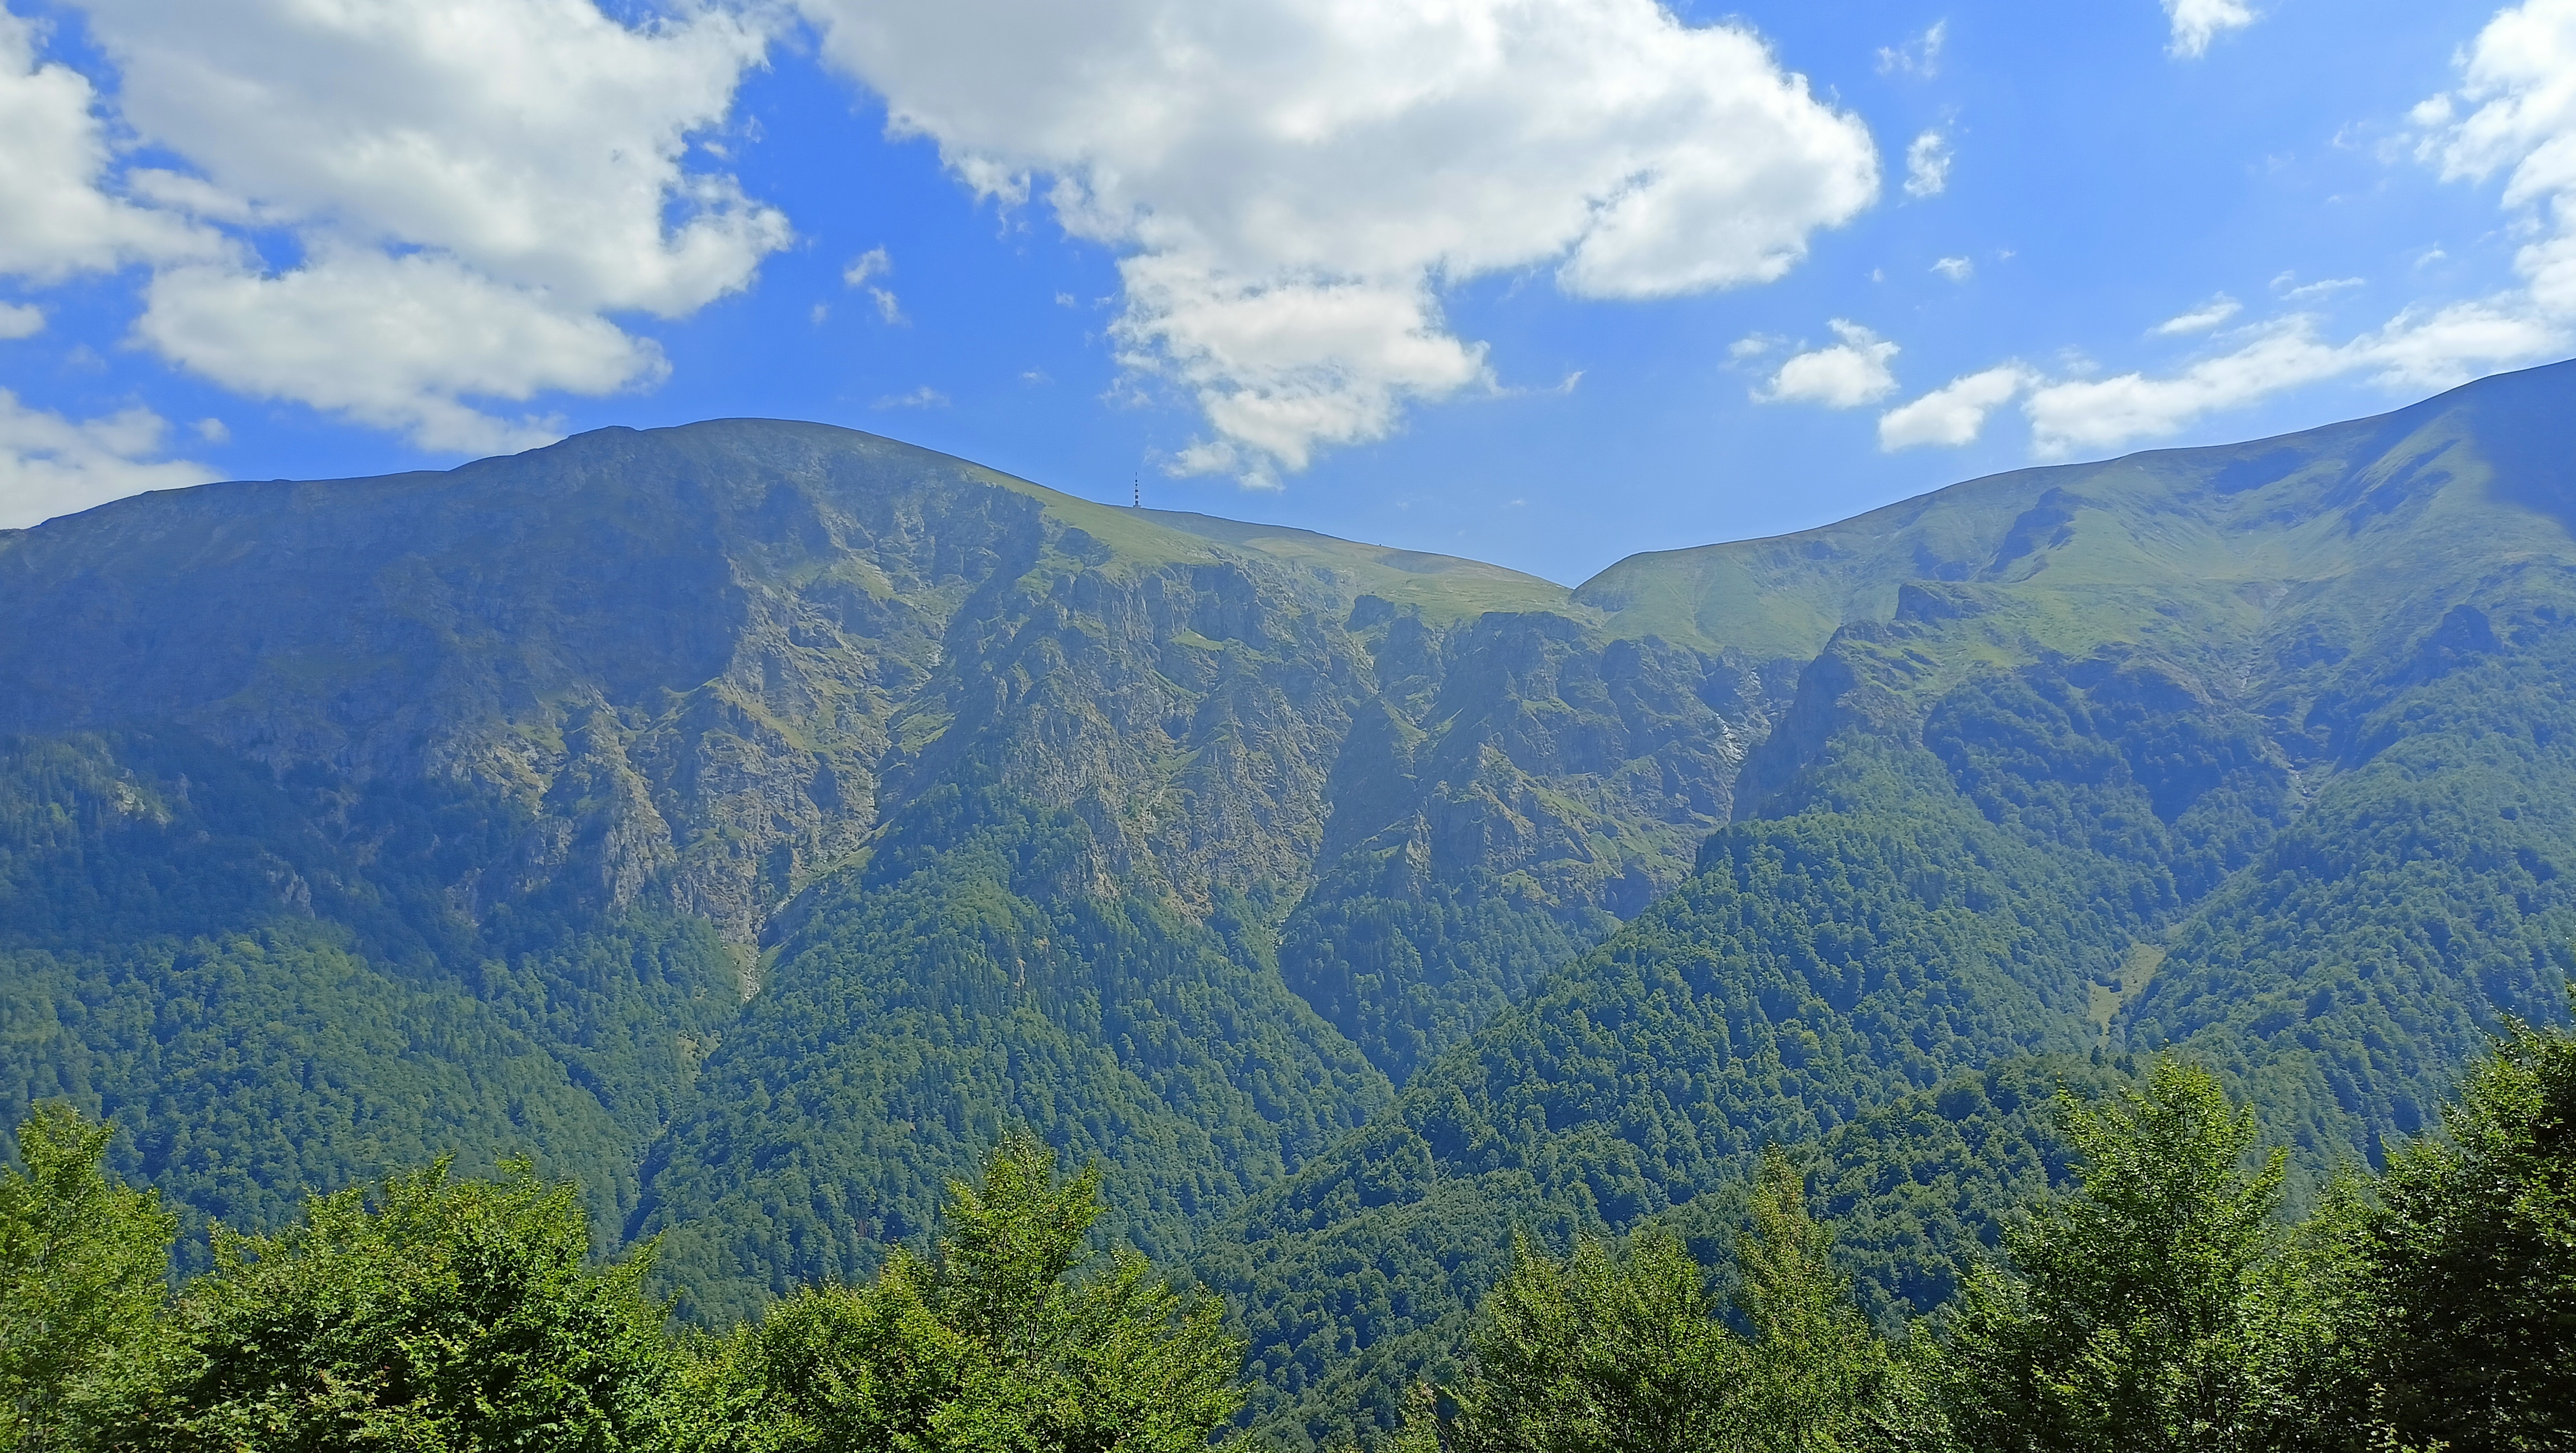
mountain, cloud, sky, plant community, blue, natural landscape, tree, cumulus, biome, grass, grassland, landscape, terrestrial plant, meadow, valley, forest, temperate broadleaf and mixed forest, massif, mountain range, plant, plateau, fell, hill, jungle, spruce fir forest, meteorological phenomenon, nature reserve, road, tropics, chaparral, ridge, electric blue, old growth forest, tropical and subtropical coniferous forests, slope, summit, shrubland, valdivian temperate rain forest, plantation, rainforest, pasture, temperate coniferous forest, Northern hardwood forest, wildlife